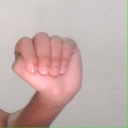
अक्षर: ठ